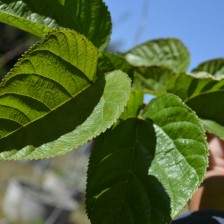
Variety: TaiwanStraberry